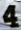
Number: 4